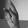
ASL letter: K